Fraser, Colorado

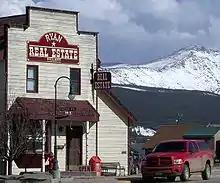
Downtown Fraser, Colorado, April 2005

Fraser, Colorado has been in a dispute with International Falls, Minnesota since 1956 over use of the trademark "Icebox of the Nation." After several years of legal battles, the United States Patent and Trademark Office officially registered the slogan with International Falls on January 29, 2008.